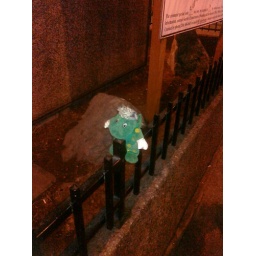
Random stuffed animal in capitol hill